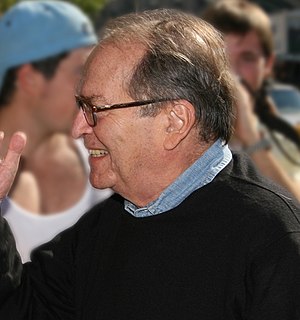
Sidney Lumet
Sidney Lumet, 2007
Sidney Lumet var en amerikansk filminstruktør.